Ali Akbar Nategh-Nuri

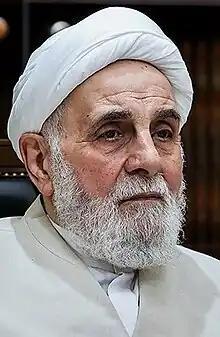
Nategh-Nuri in 2023

Ali Akbar Nategh-Nuri (born 6 October 1944) is an Iranian politician, who served as the 3rd Speaker of the Islamic Consultative Assembly of Iran from 1992 to 2000. He was also the Minister of the Interior of Iran from 1981 to 1985.